List of lakes of Lithuania

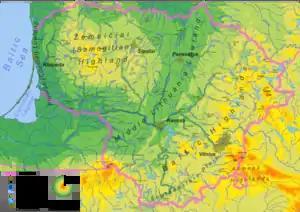
Detailed physical map of Lithuania

There are about 6,000 lakes in Lithuania, covering 950 km², or 1.5% of the territory of Lithuania. The lakes are not evenly distributed; most are situated in the Baltic Highlands, which begin near the border with Poland on the southeast and extend northward along the border with Belarus to Latvia.